Barricade (1950 film)

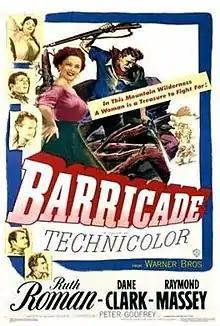
Theatrical release poster

Barricade is a 1950 American Technicolor Western film directed by Peter Godfrey and written by William Sackheim. The film stars Dane Clark, Raymond Massey, Ruth Roman, Robert Douglas, Morgan Farley and Walter Coy. The film was released by Warner Bros. on March 18, 1950. The film's plot and characters are based on the 1941 film The Sea Wolf, which is in turn based on the novel by author Jack London.